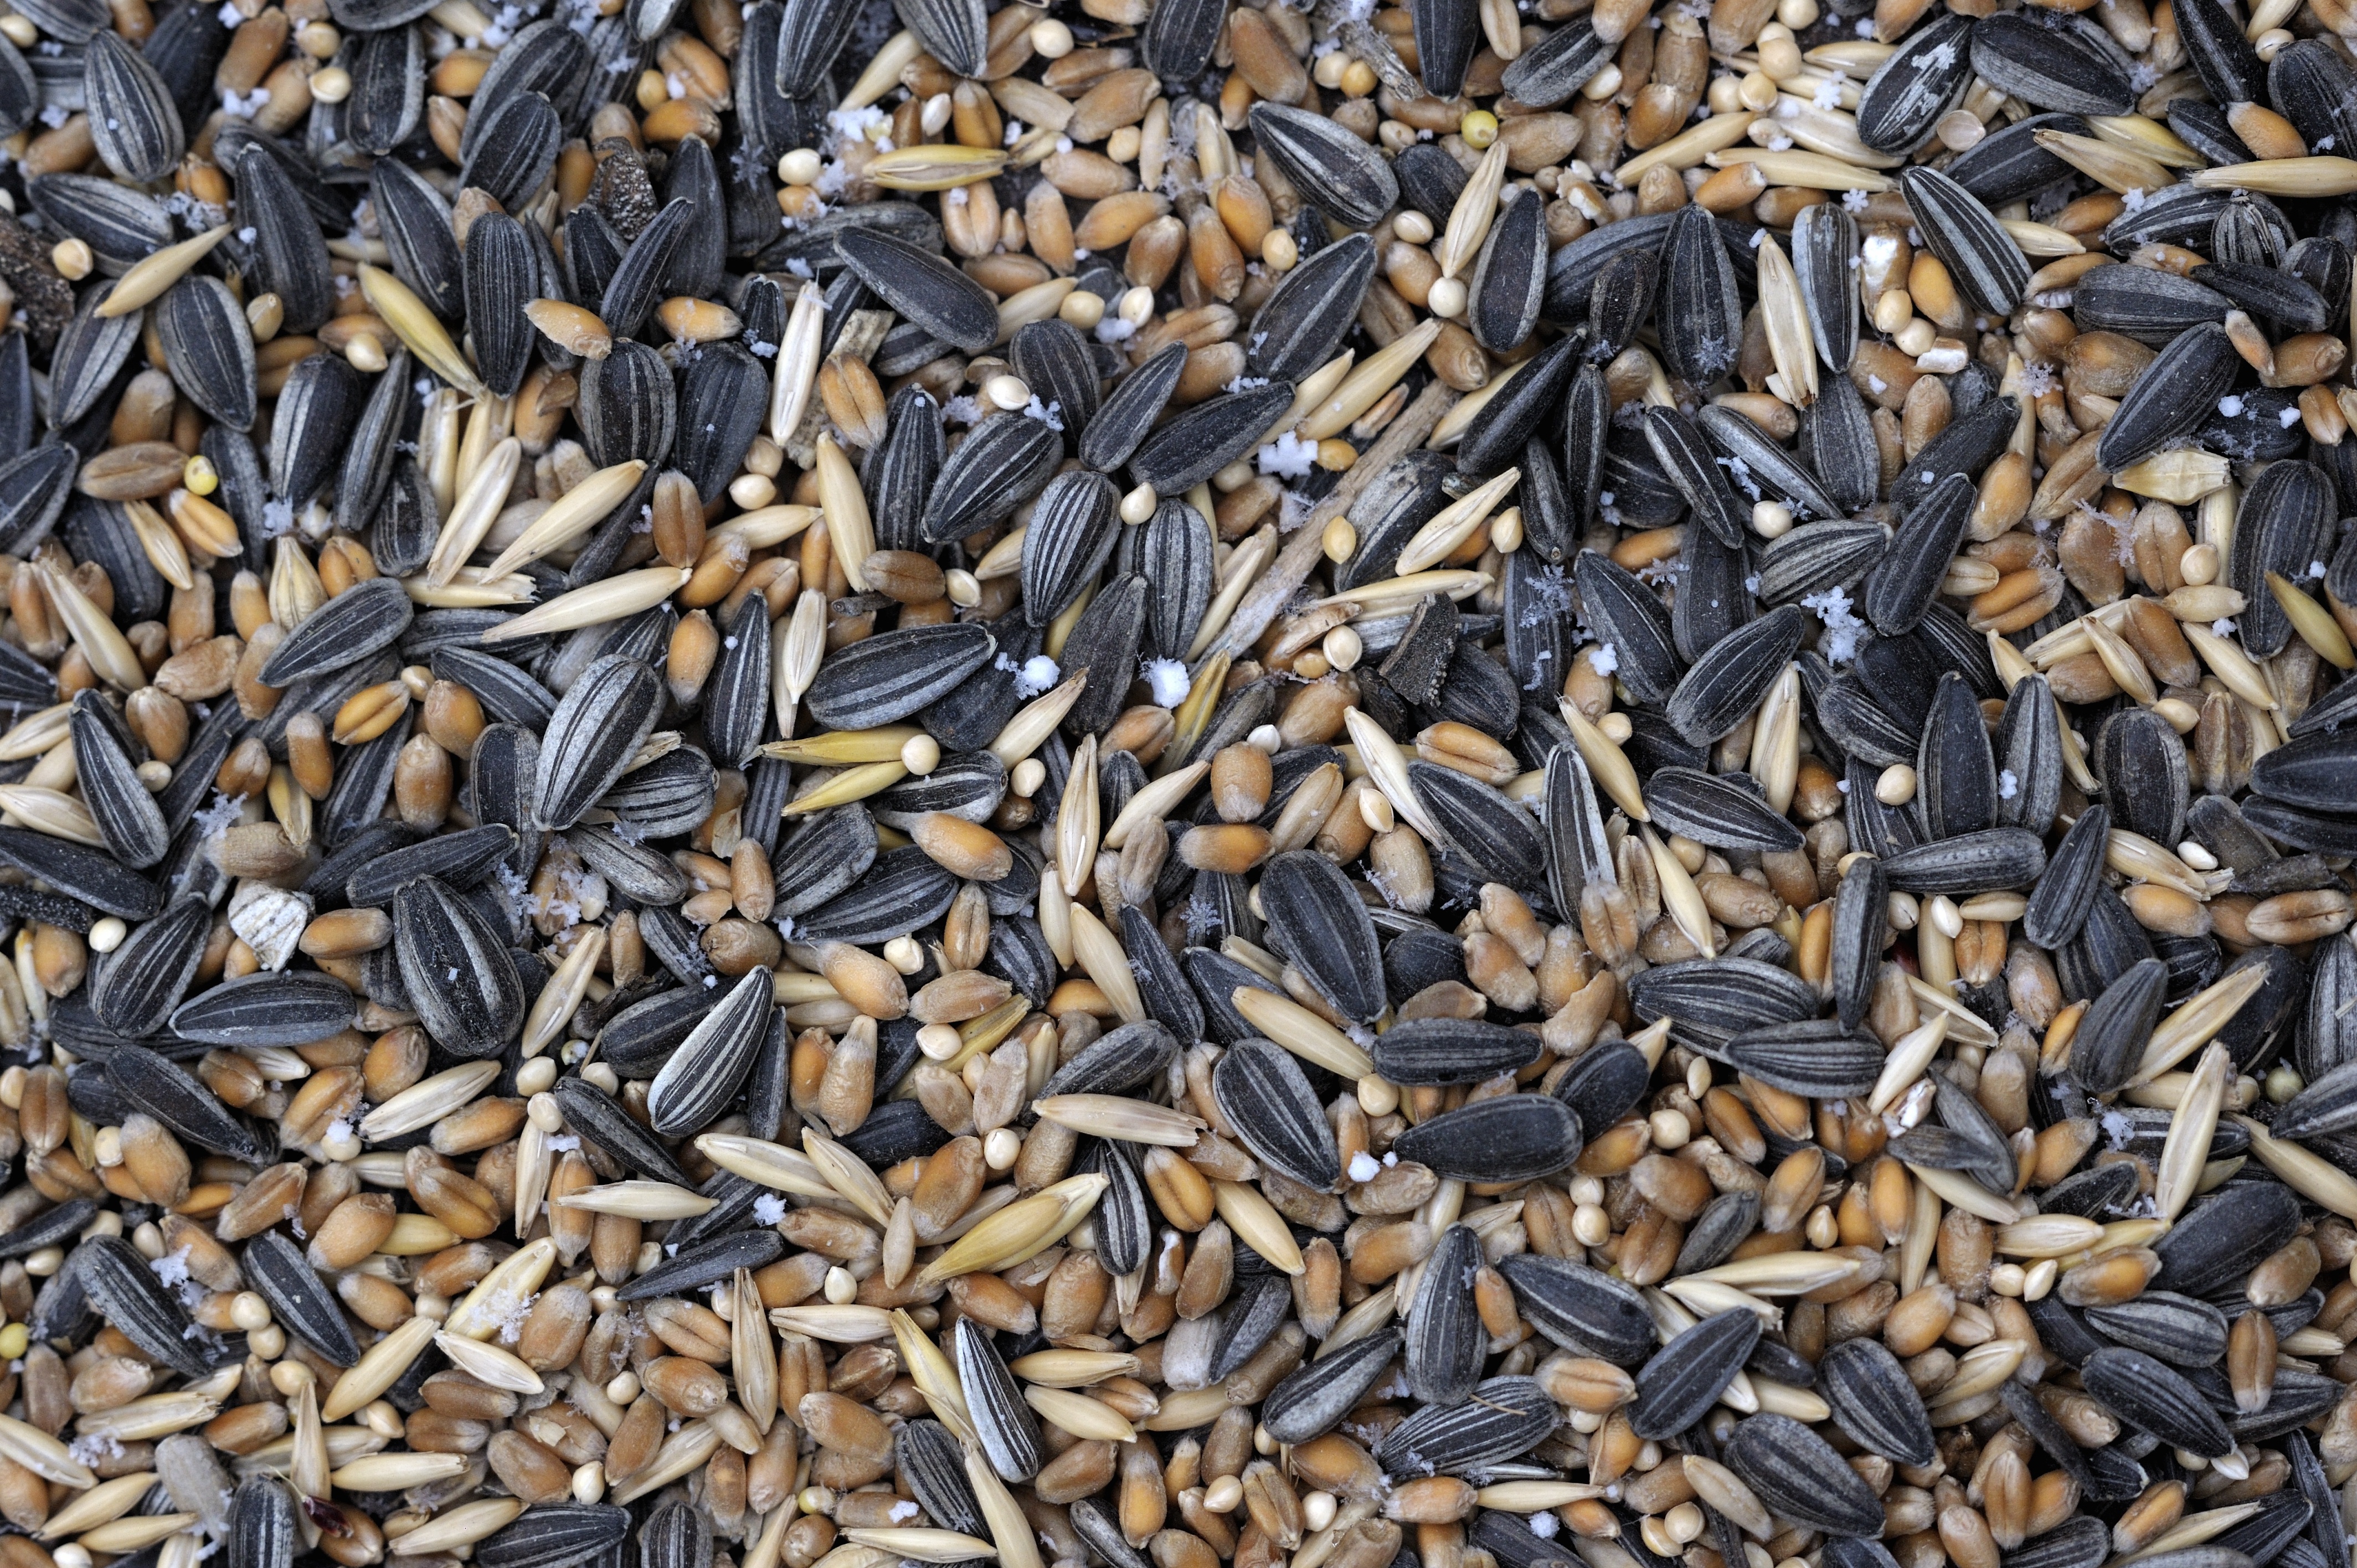
plant, flower, food, herb, produce, soil, seeds, vegetarian food, cores, bird food, flavor, flowering plant, caraway, sunflower seed, grass family, land plant, nuts seeds, keemun, gunpowder tea